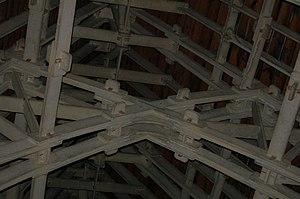
détails de la charpente de la nef (cathédrale Notre-Dame de Reims)